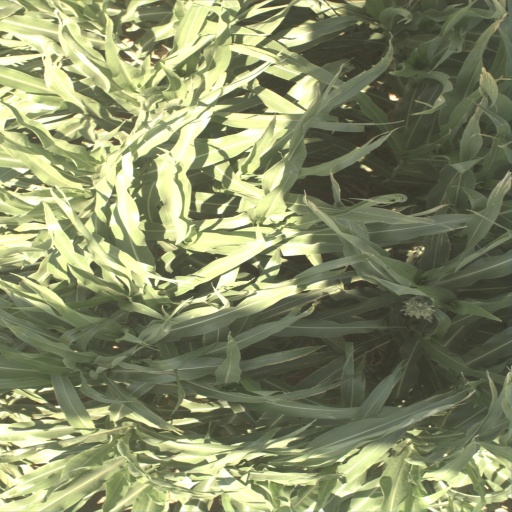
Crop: sorghum